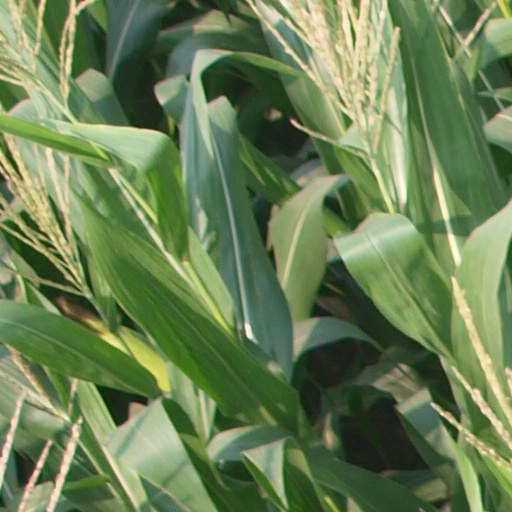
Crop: maize; corn